Red Hill Underground Fuel Storage Facility

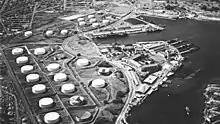
Above-ground fuel storage tanks at Pearl Harbor prior to the construction of Red Hill.

Before the United States entered World War II, the Roosevelt Administration became concerned about the vulnerability of the many above-ground fuel storage tanks at Pearl Harbor. In 1940 it decided to build a new underground facility that would store more fuel and be safe from an enemy aerial attack.